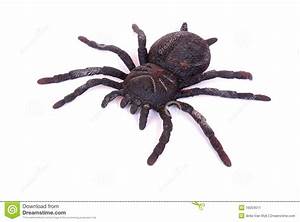
Label: spider